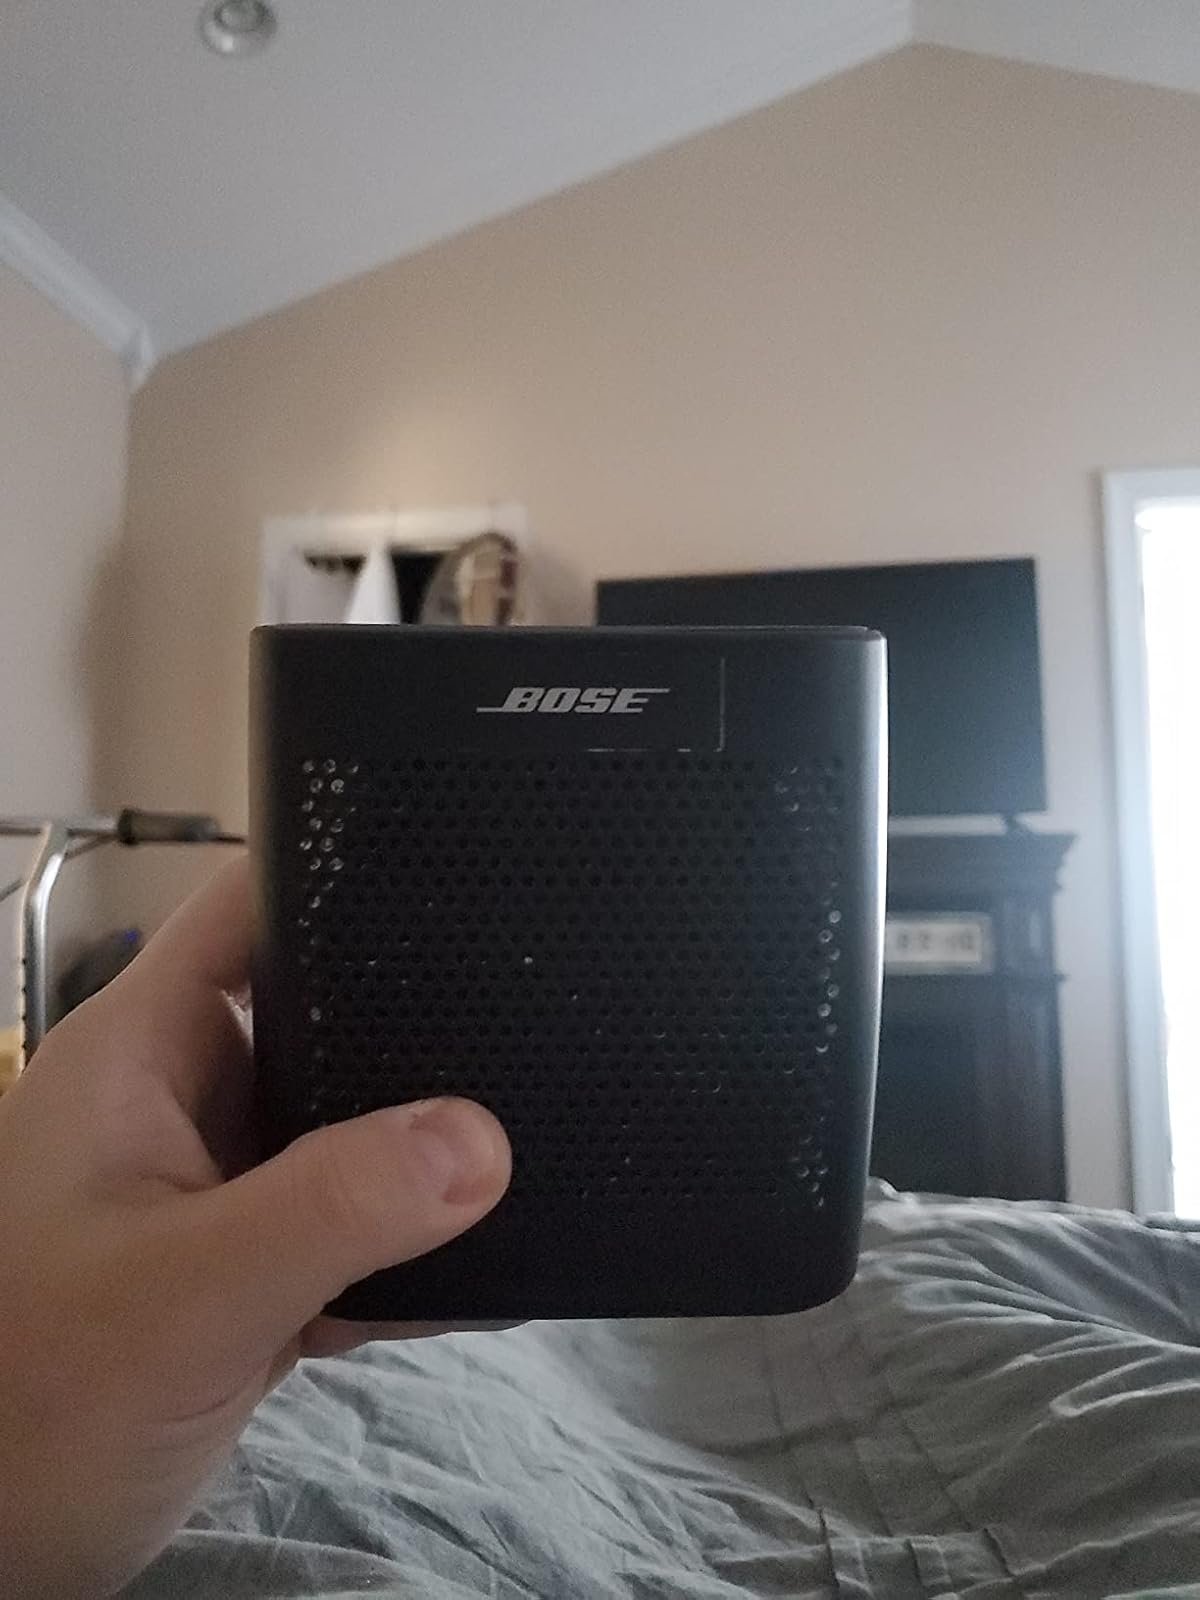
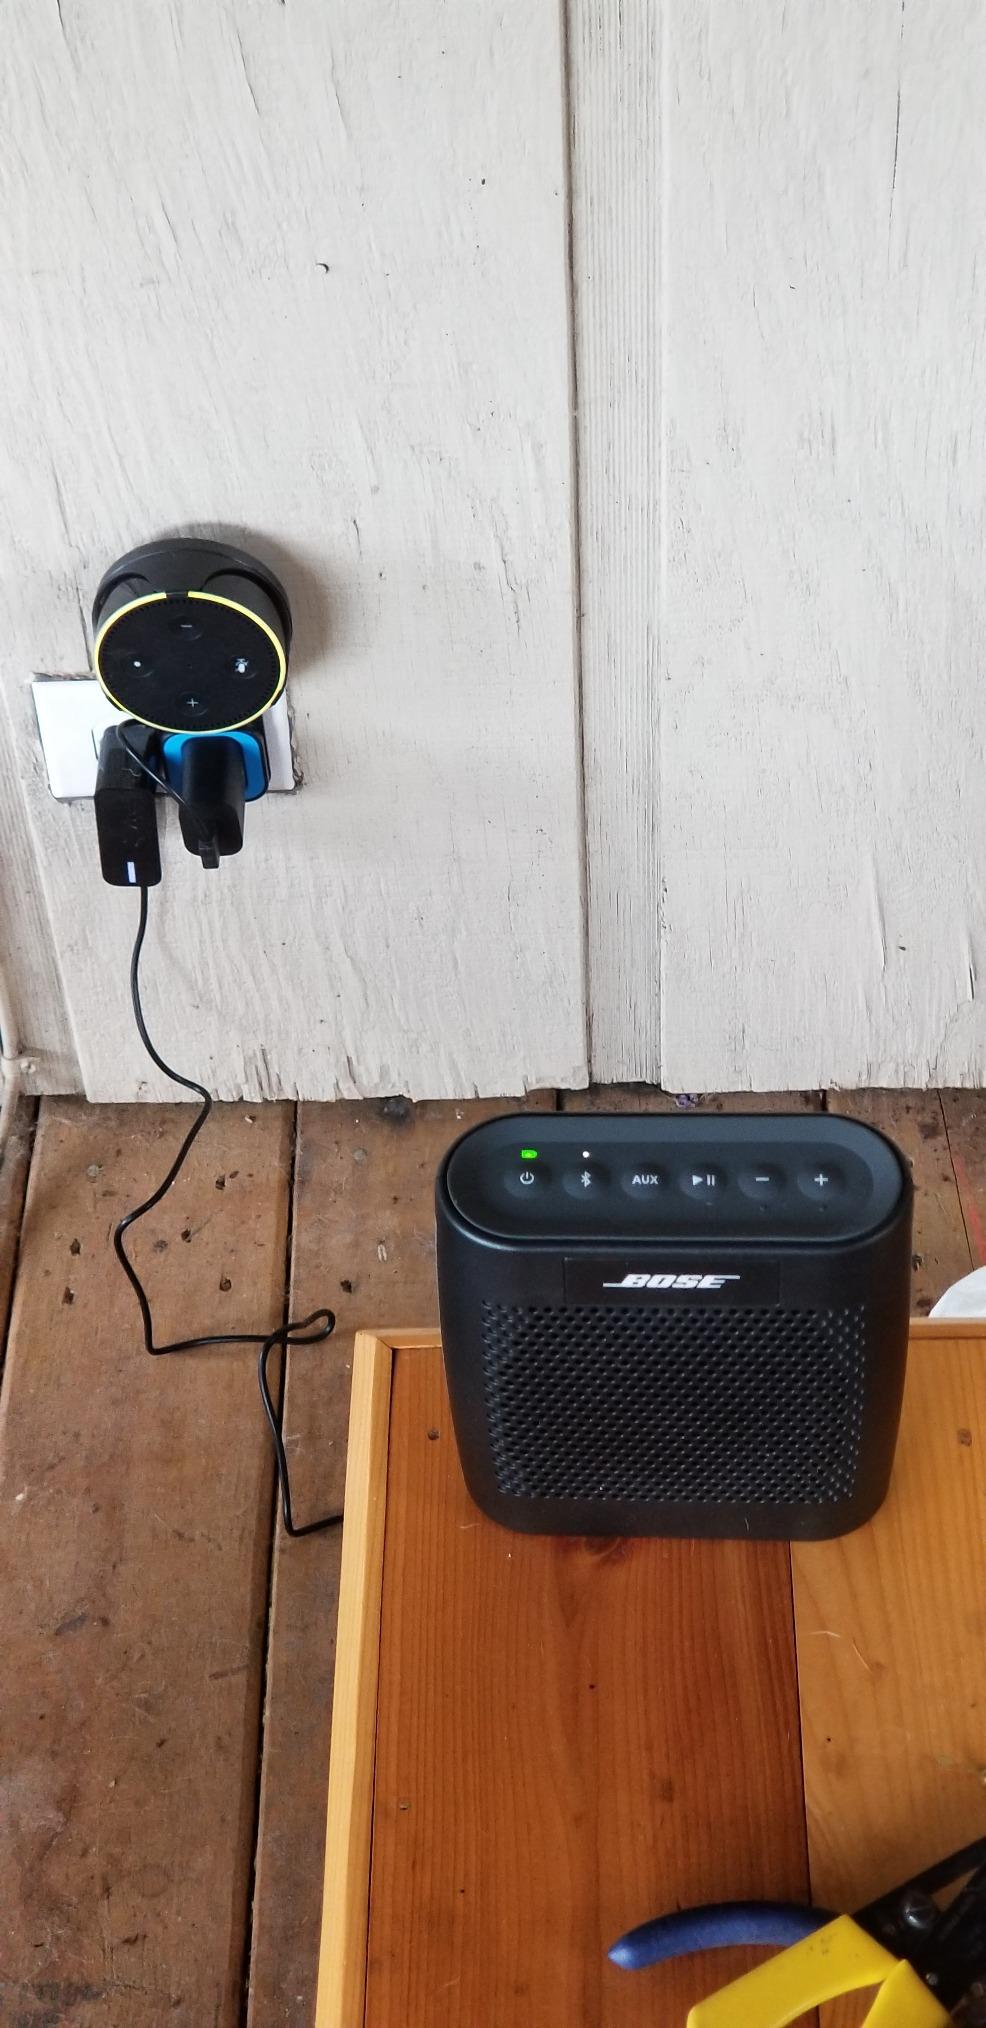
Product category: speaker
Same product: yes